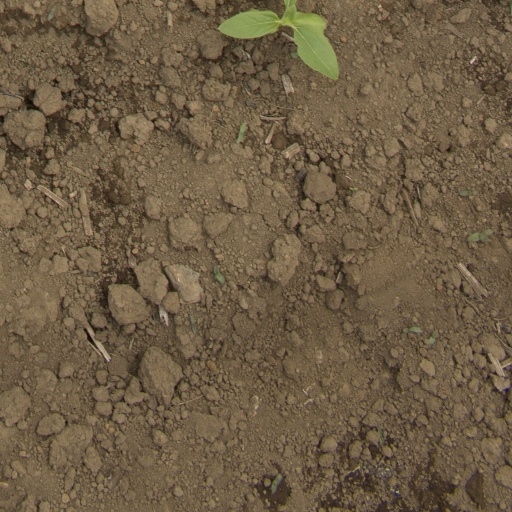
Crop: Jerusalem artichoke